The Telegraph (Macon, Georgia)

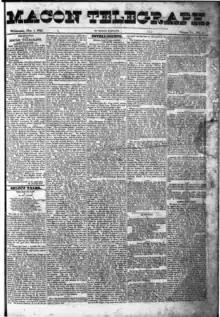
"The Macon Telegraph's" 1 Nov 1826 Edition

Dr. Myron Bartlett founded "The Macon Telegraph" and published its first edition on Wednesday, November 1, 1826, three years after the Georgia General Assembly chartered the city of Macon. In his "prospectus" on the front page of that November 1 edition, Bartlett said in part that the Telegraph would "not only disseminate useful information but advocate fearlessly "THE RIGHTS OF THE PEOPLE!" The newspaper ran weekly at first (Bartlett didn't begin publishing a daily until 1831). All the type was set by hand and it was a full-sheet affair. The columns were mostly short items copied from other newspapers.